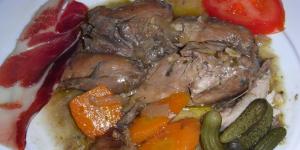
pato en escabeche